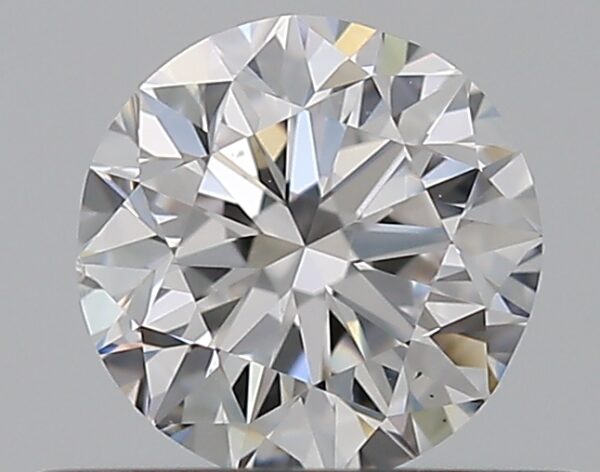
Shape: round
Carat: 0.5
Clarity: VS2
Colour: D
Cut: VG
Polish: VG
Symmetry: VG
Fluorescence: N
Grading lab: GIA
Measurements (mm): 4.91 x 4.97 x 3.19